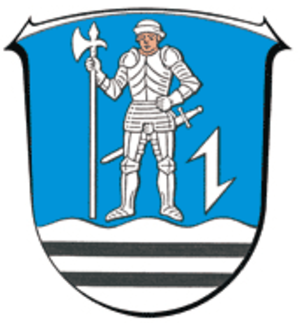
Wächtersbach est une ville allemande située dans le land de la Hesse et l'arrondissement de Main-Kinzig.